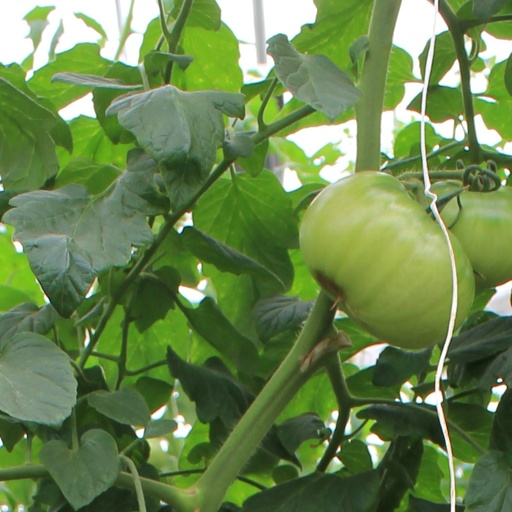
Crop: tomato